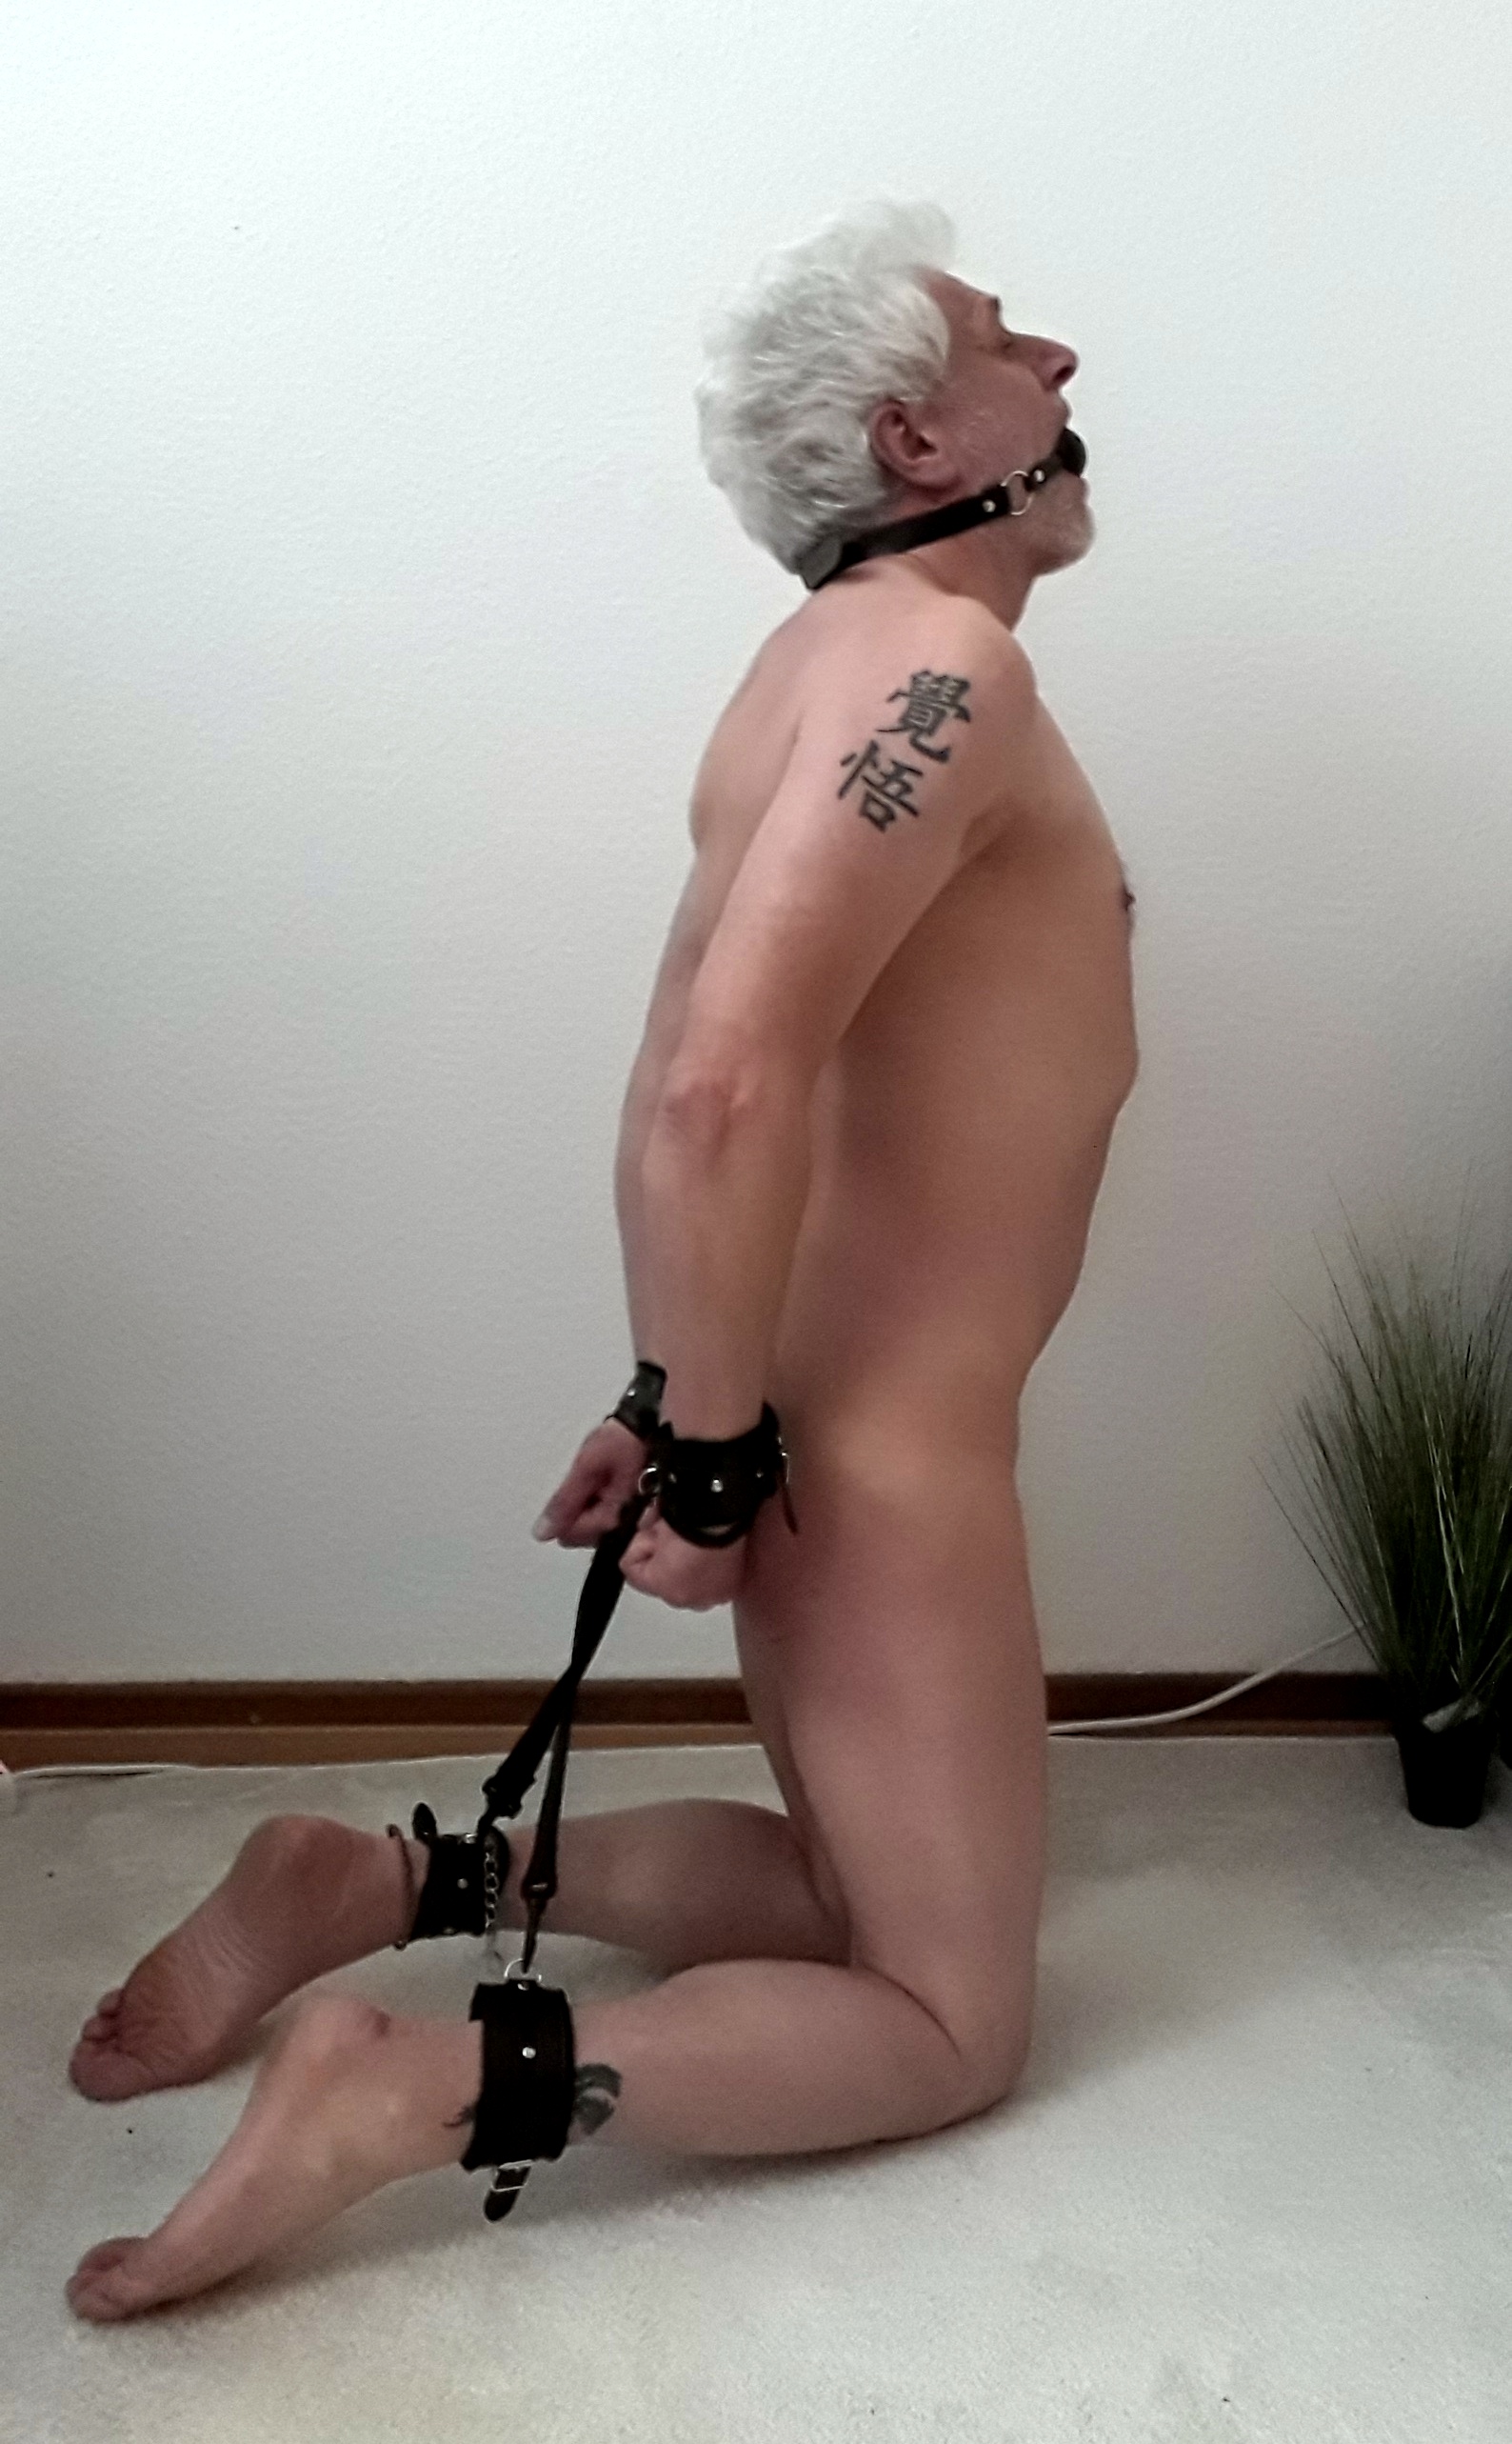
nude, man, erotic, joint, glasses, shoulder, plant, sunglasses, thigh, finger, waist, knee, beard, eyewear, chest, trunk, human leg, flowerpot, foot, houseplant, wrist, calf, fashion design, jewellery, fashion accessory, elbow, abdomen, toy, sitting, feather, fetish model, fur, flesh, nail, Barechested, toe, necklace, art model, figurine, ankle, barefoot, photo shoot